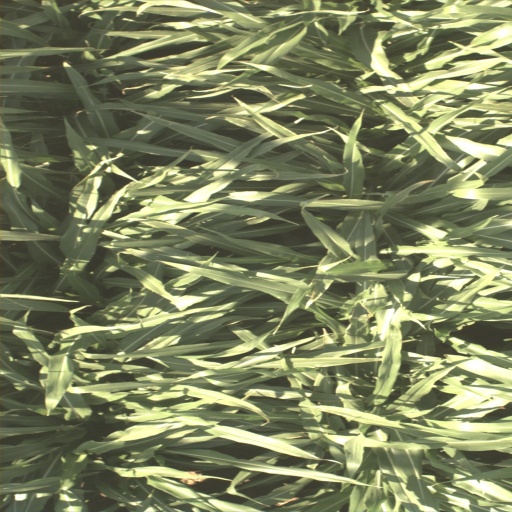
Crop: sorghum